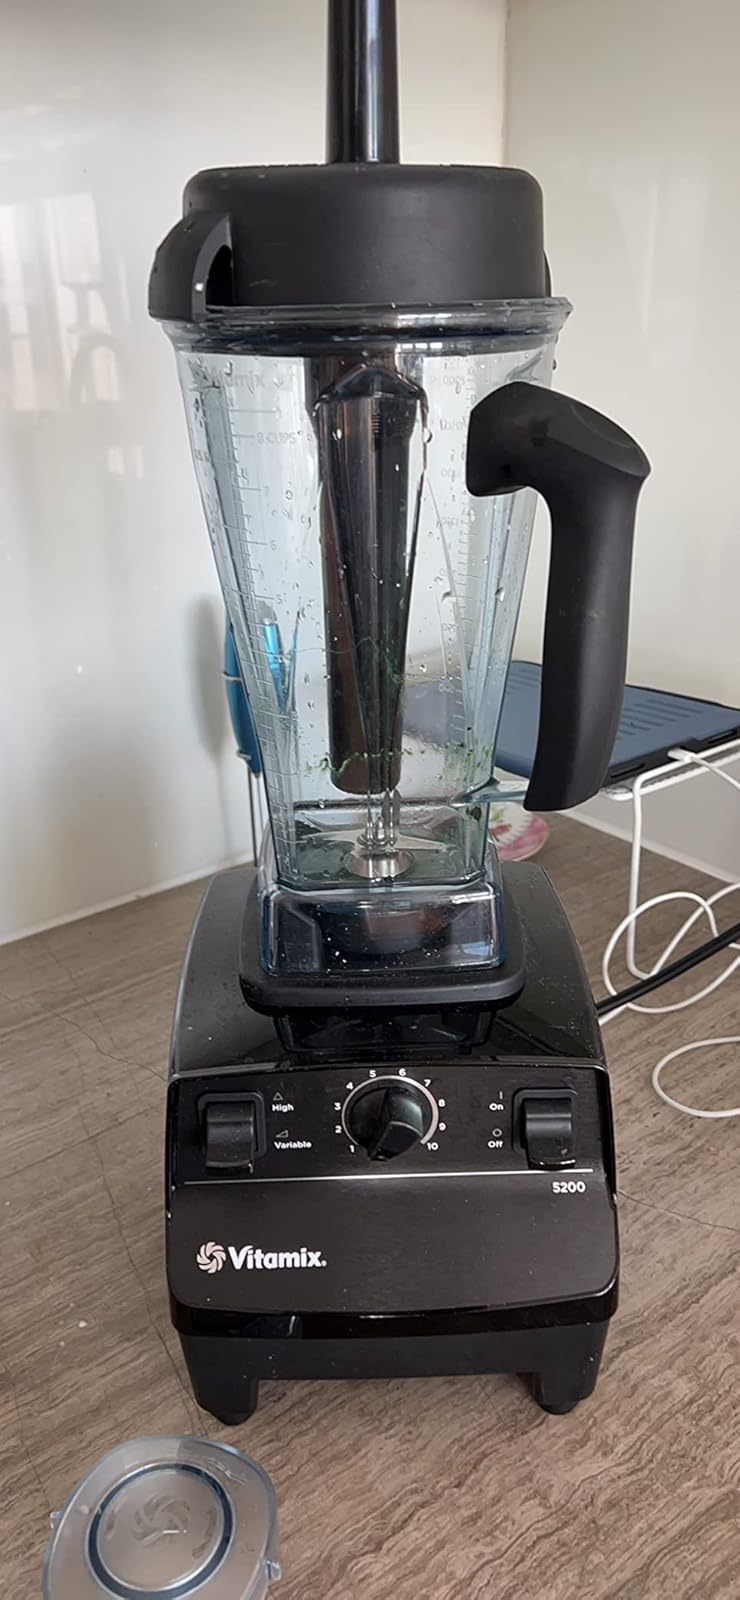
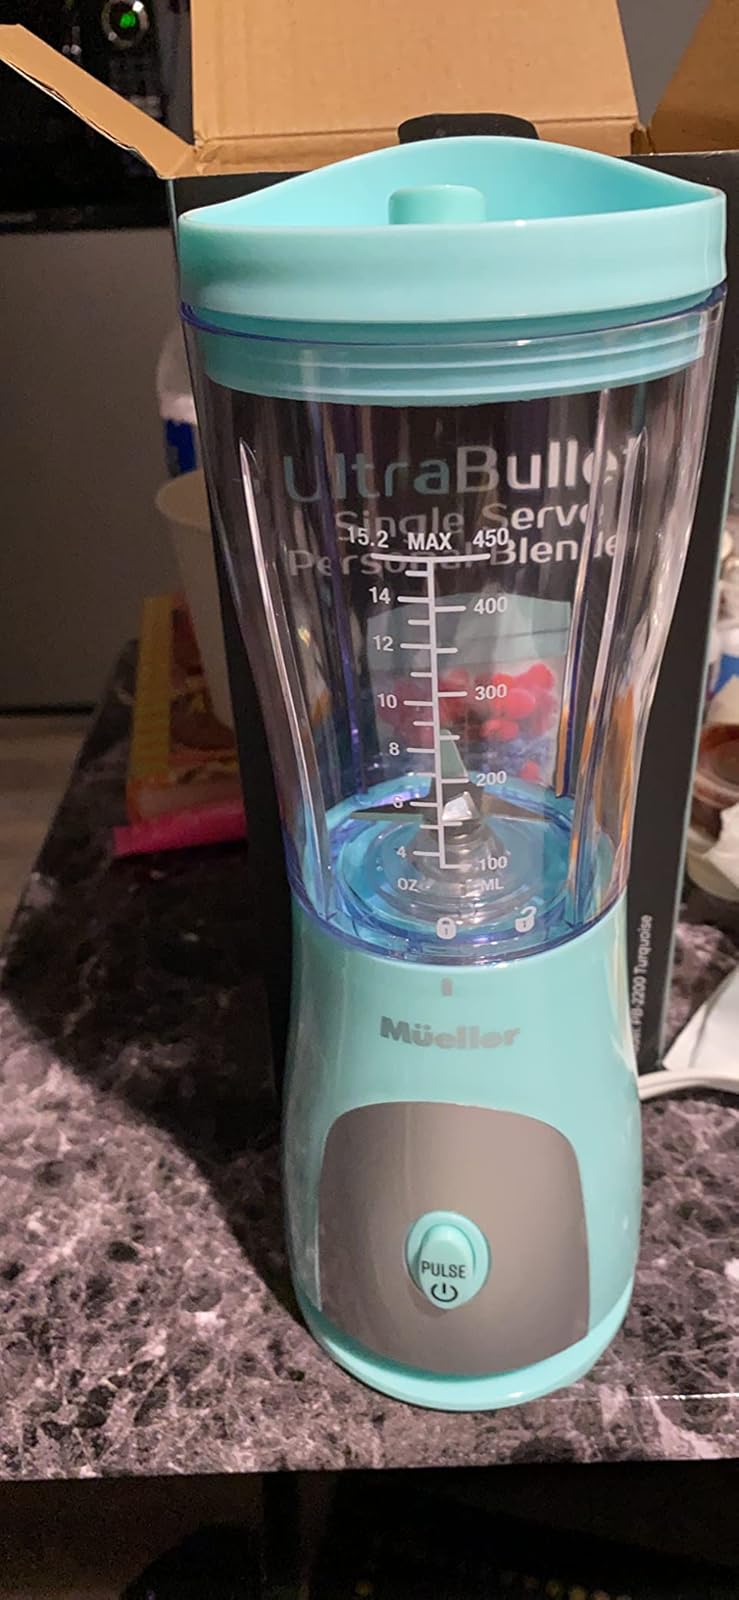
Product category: items_blender
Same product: no